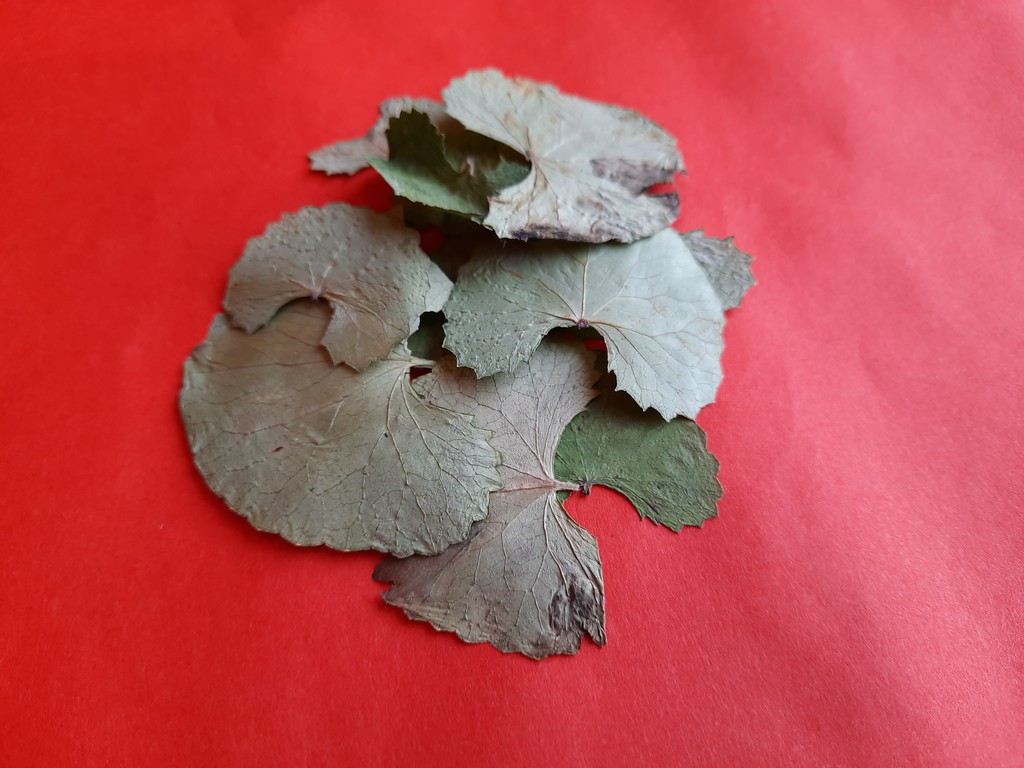
Label: Dried